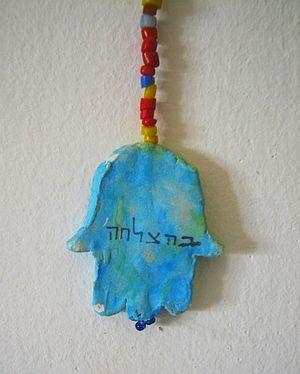
Une 'Hamsa avec une inscription en hébreu